Sabermetrics

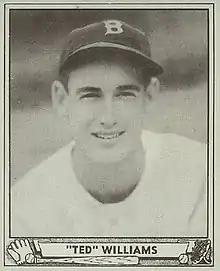
Ted Williams, the last MLB player to bat .400 for a season (in 1941)

A ballplayer's batting average (BA) (simply hits divided by at-bats) was the historic measure of a player's offensive performance, enhanced by slugging percentage (SA) which incorporated their ability to hit for power.